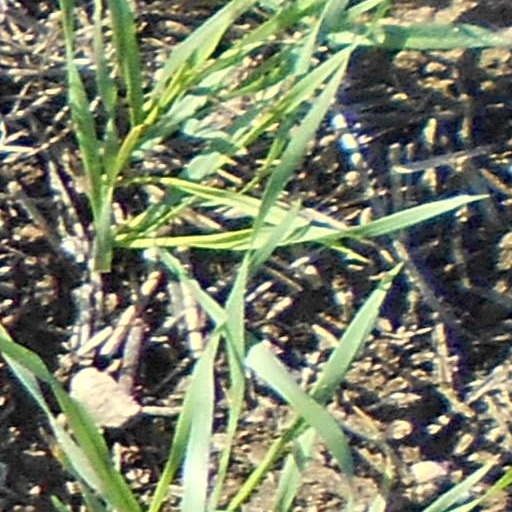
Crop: wheat